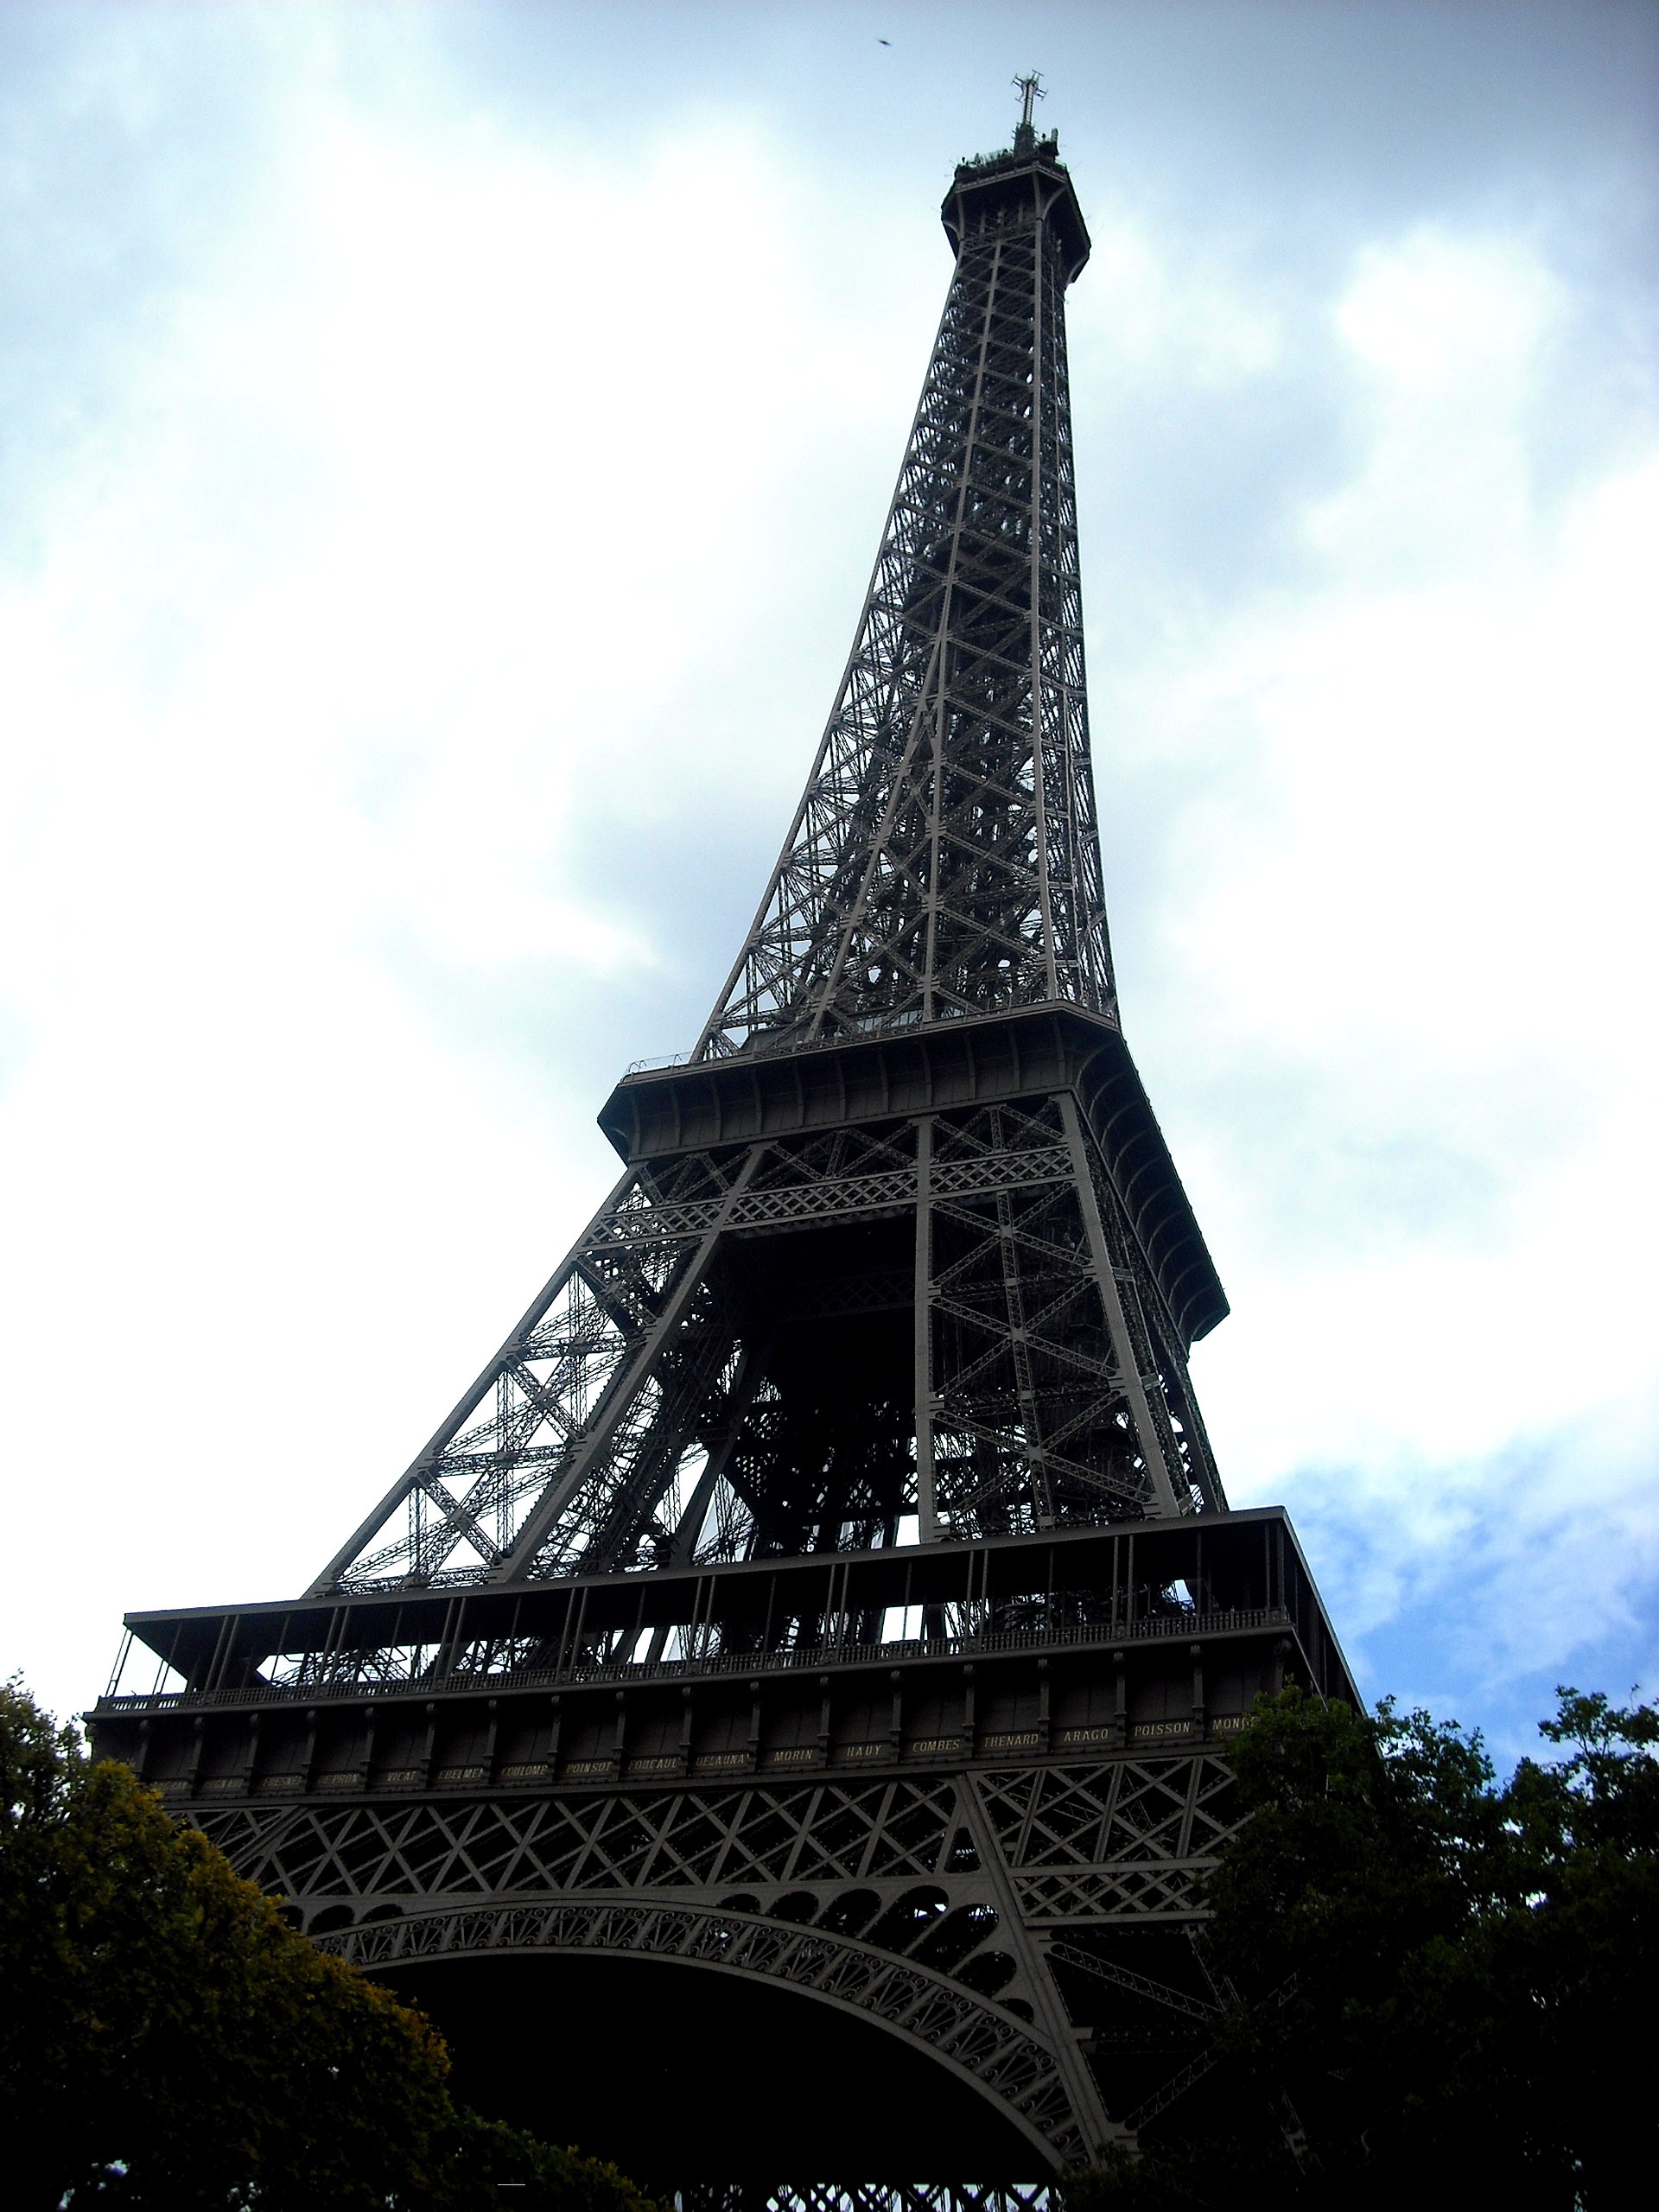
architecture, eiffel tower, paris, skyscraper, monument, steel, france, tower, landmark, tourism, clock tower, spire, steeple, tourist attraction